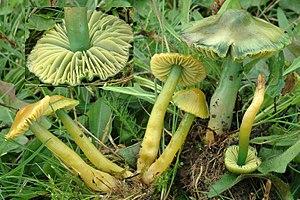
Regroupement d'Hygrocybe psittacina
L'Hygrophore perroquet est une espèce de champignons basidiomycètes de la famille des Hygrophoraceae.